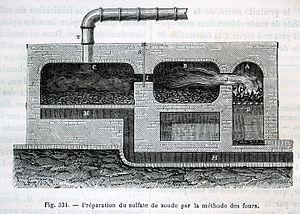
""Preparation du sulfate de soude par la méthode des fours"".
Le sulfate de sodium est un composé chimique courant formé d'un ion sulfate et de deux ions sodium. Lorsqu'il est à l'état anhydre, il prend l'apparence d'un solide cristallin blanc de formule chimique Na₂SO₄ dont la forme naturelle est la thénardite des minéralogistes.